Eubie Blake

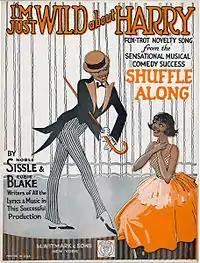
Cover of sheet music of "I'm Just Wild About Harry", from the musical "Shuffle Along", by Blake and Noble Sissle, 1921

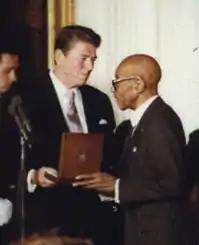
Blake receiving the Presidential Medal of Freedom from Ronald Reagan (1981)

Blake's musical training began when he was four or five. While out shopping with his mother, he wandered into a music store, climbed onto the bench of an organ, and started "foolin’ around". When his mother found him, the store manager told her: "The child is a genius! It would be criminal to deprive him of the chance to make use of such a sublime, God-given talent." The Blakes purchased a pump organ for US$75.00, making payments of 25 cents a week. When Blake was seven, he received music lessons from a neighbor, Margaret Marshall, an organist for the Methodist church. At age 15, without his parents' knowledge, he began playing piano at Aggie Shelton's Baltimore bordello. Blake gained his first big break in the music business in 1907, when world champion boxer Joe Gans hired him to play the piano at Gans's Goldfield Hotel, the first "black and tan club" in Baltimore. Blake played at the Goldfield during the winters from 1907 to 1914, and spent his summers playing clubs in Atlantic City. During this period, he also studied composition in Baltimore with Llewellyn Wilson.